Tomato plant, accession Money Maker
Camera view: vertical (180 deg); turntable rotation: 270 degrees
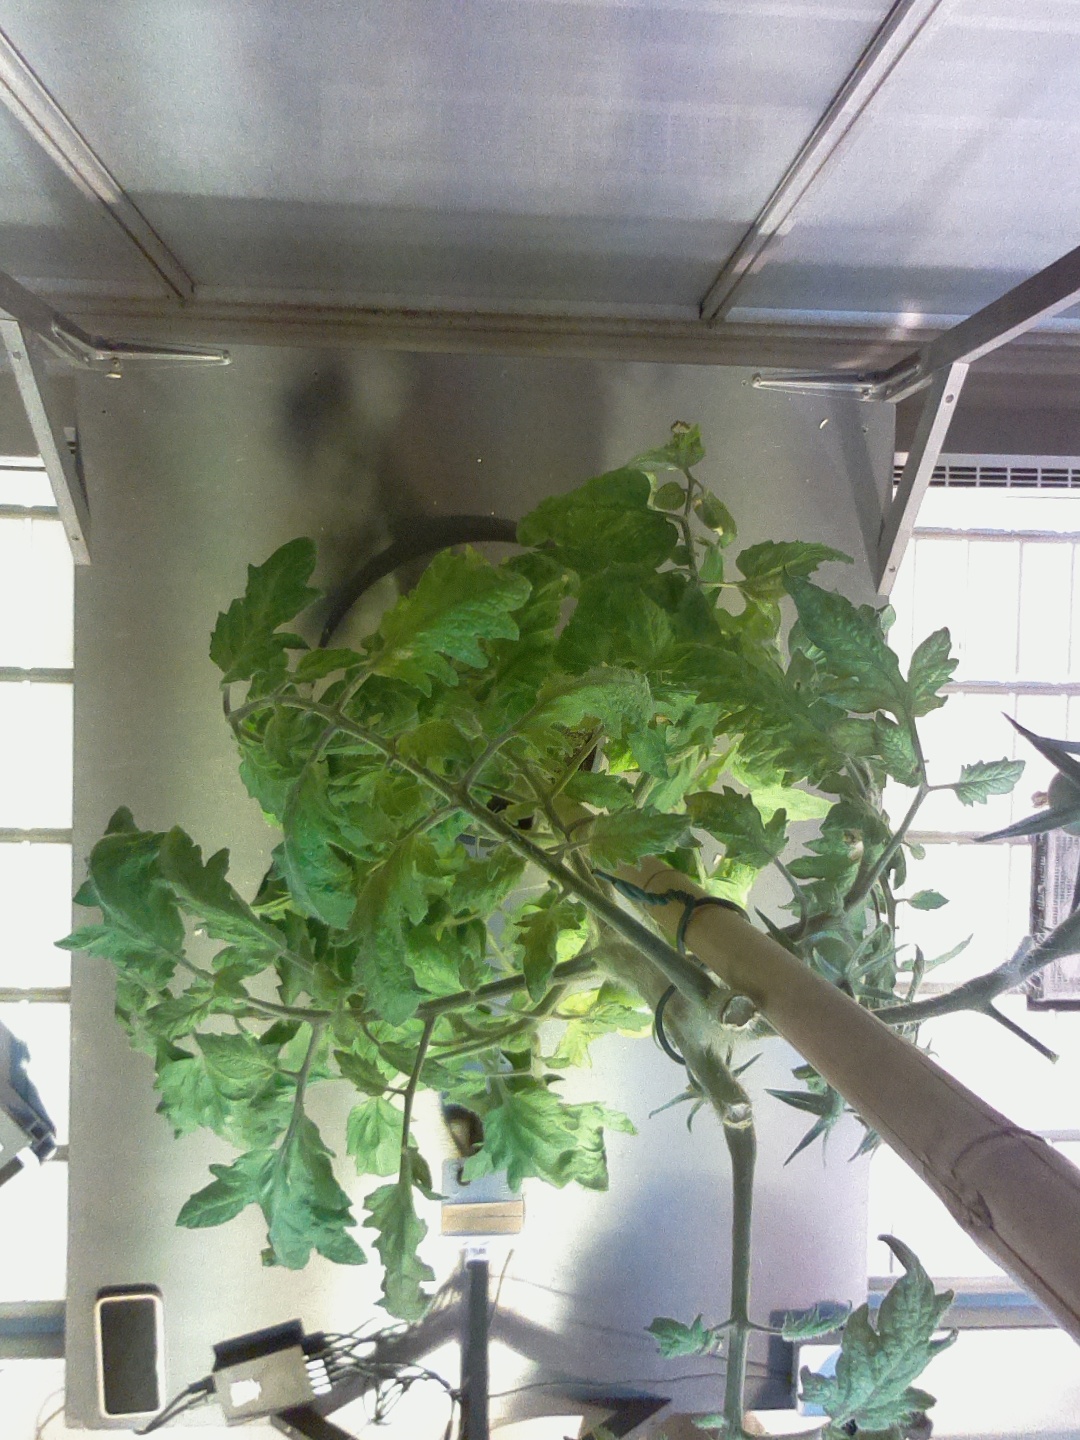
BBCH growth stage 78: 80% -90% of final fruit size